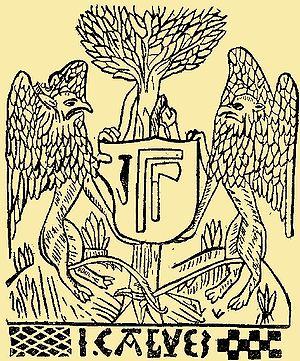
Marque de l'imprimeur Jehan Calvez, sur l'édition de 1499 du Catholicon de Jehan Ladadeuc
L'histoire de la Bretagne commence avec un peuplement dont les traces remontent à la Préhistoire, dès 700 000 ans av. J.-C. La période néolithique, qui commence dans ces régions vers 5000 av. J.-C., y est marquée par le développement d'un mégalithisme important se manifestant dans des sites comme le cairn de Barnenez, le cairn de Gavrinis, la Table des Marchands de Locmariaquer ou les alignements de Carnac. Au cours de sa protohistoire qui commence vers le milieu du IIIᵉ millénaire av. J.-C., le sous-sol riche en étain permet l'essor d'une industrie produisant des objets de bronze, ainsi que de circuits commerciaux d'exportation vers d'autres régions d'Europe. Durant les siècles qui précèdent notre ère, elle est habitée par des peuples gaulois comme les Vénètes ou les Namnètes, avant que ces territoires ne soient conquis par Jules César en 57 av. J.-C., puis progressivement romanisés.
Le Catholicon est un dictionnaire rédigé en moyen breton, moyen français et latin. C'est un incunable, le premier dictionnaire de breton et le premier dictionnaire de français. C'est aussi le premier dictionnaire trilingue et le premier ouvrage trilingue paru en Occident. Ses six mille entrées furent rédigées en 1464 par Jehan Lagadeuc, clerc né au manoir de Mézedern dans le Trégor, et imprimées par Jehan Calvez le 5 novembre 1499 à Tréguier sur une initiative de maître Auffret Quoatqueveran, chanoine du diocèse de Tréguier.